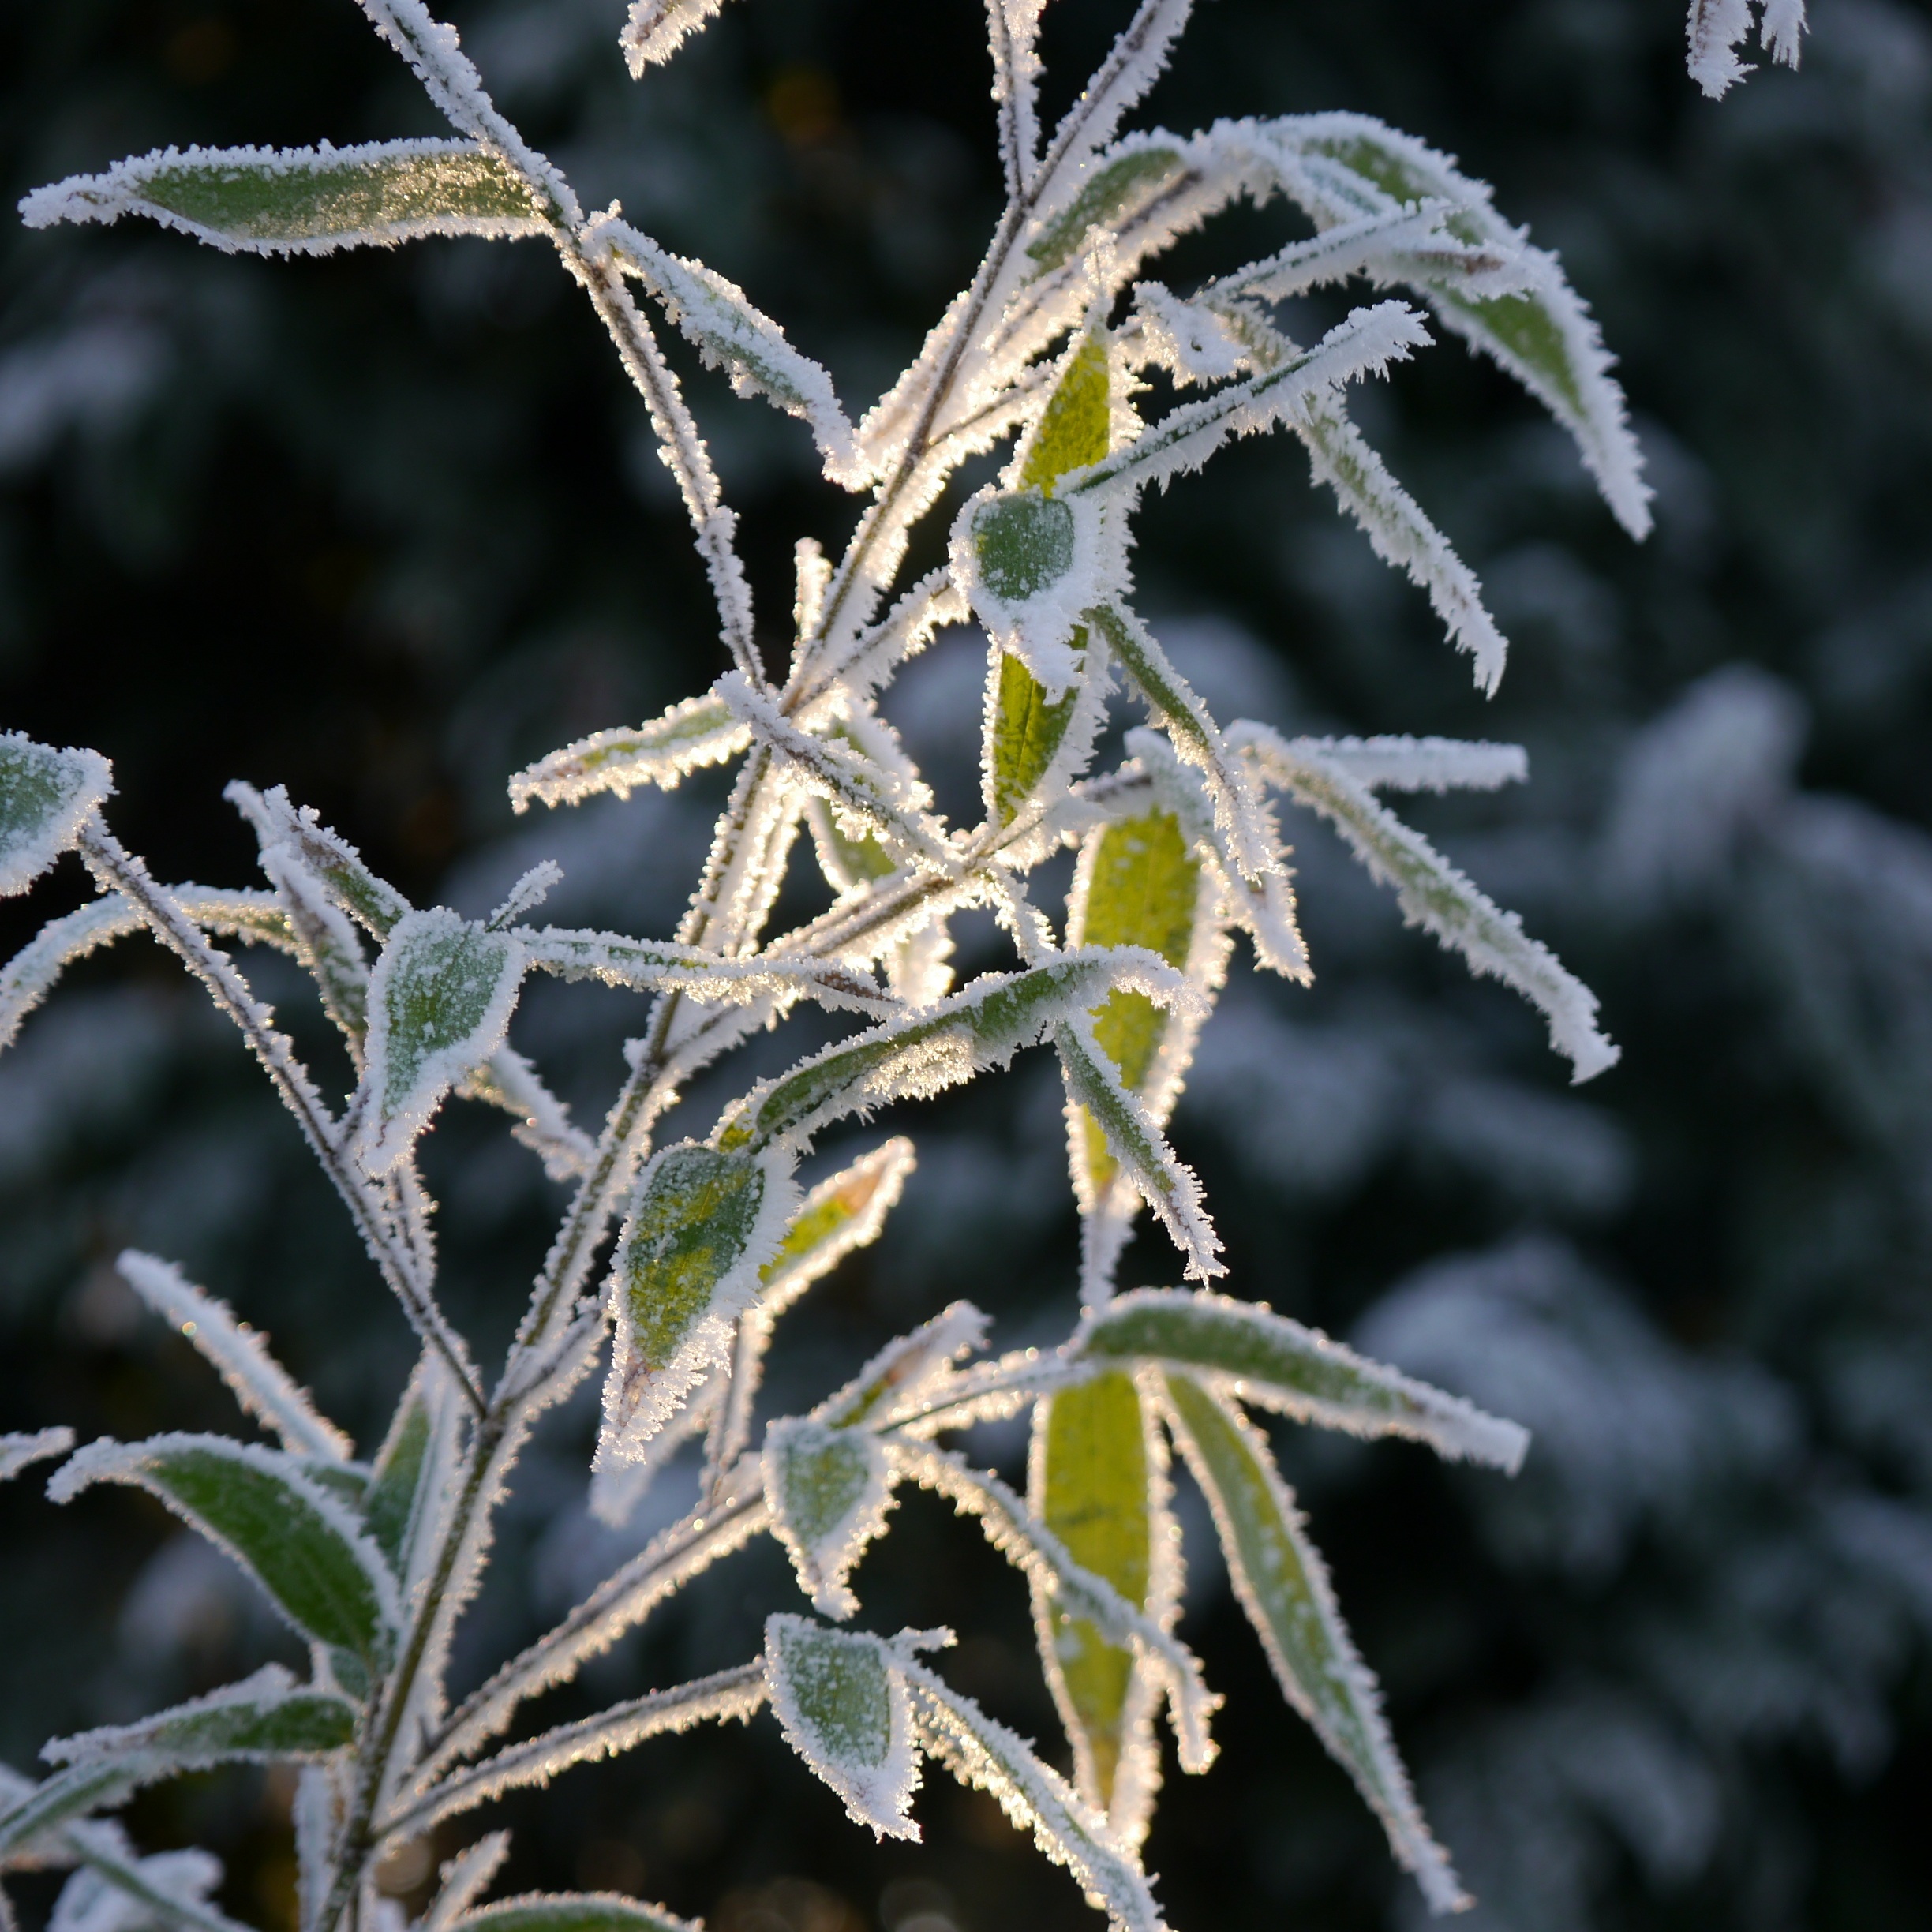
tree, branch, snow, winter, plant, leaf, flower, frost, ice, herb, produce, frozen, flora, twig, shrub, winter dream, flowering plant, hardest, woody plant, land plant